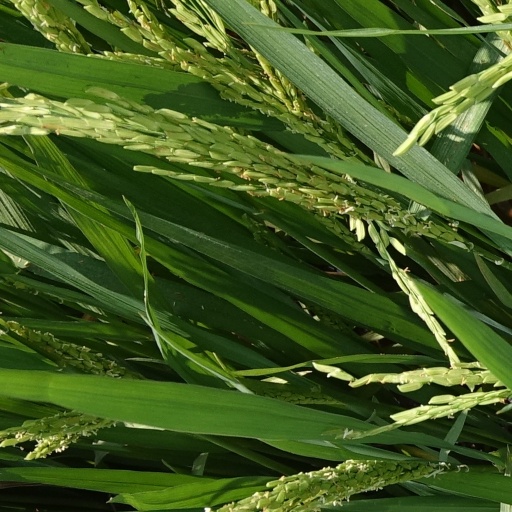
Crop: rice